Indian long-eared hedgehog

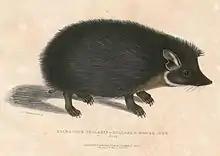
Illustration of "Hemiechinus collaris"

The Indian long-eared hedgehog is a relatively small hedgehog (~17 cm, 200–500 grams). It is a nocturnal animal that is often found inhabiting burrows. Similar to most hedgehogs it has spines on its back, embedded into a muscle sheath. This sheath forms a bag-like structure that the animal can hide inside for protection. It can also erect its spines to further protect from predators. The Indian long-eared hedgehog has a well developed set of senses because of its large ears, eyes and whiskers near its snout. These senses, especially smell, help them find food and/or a possible partner.